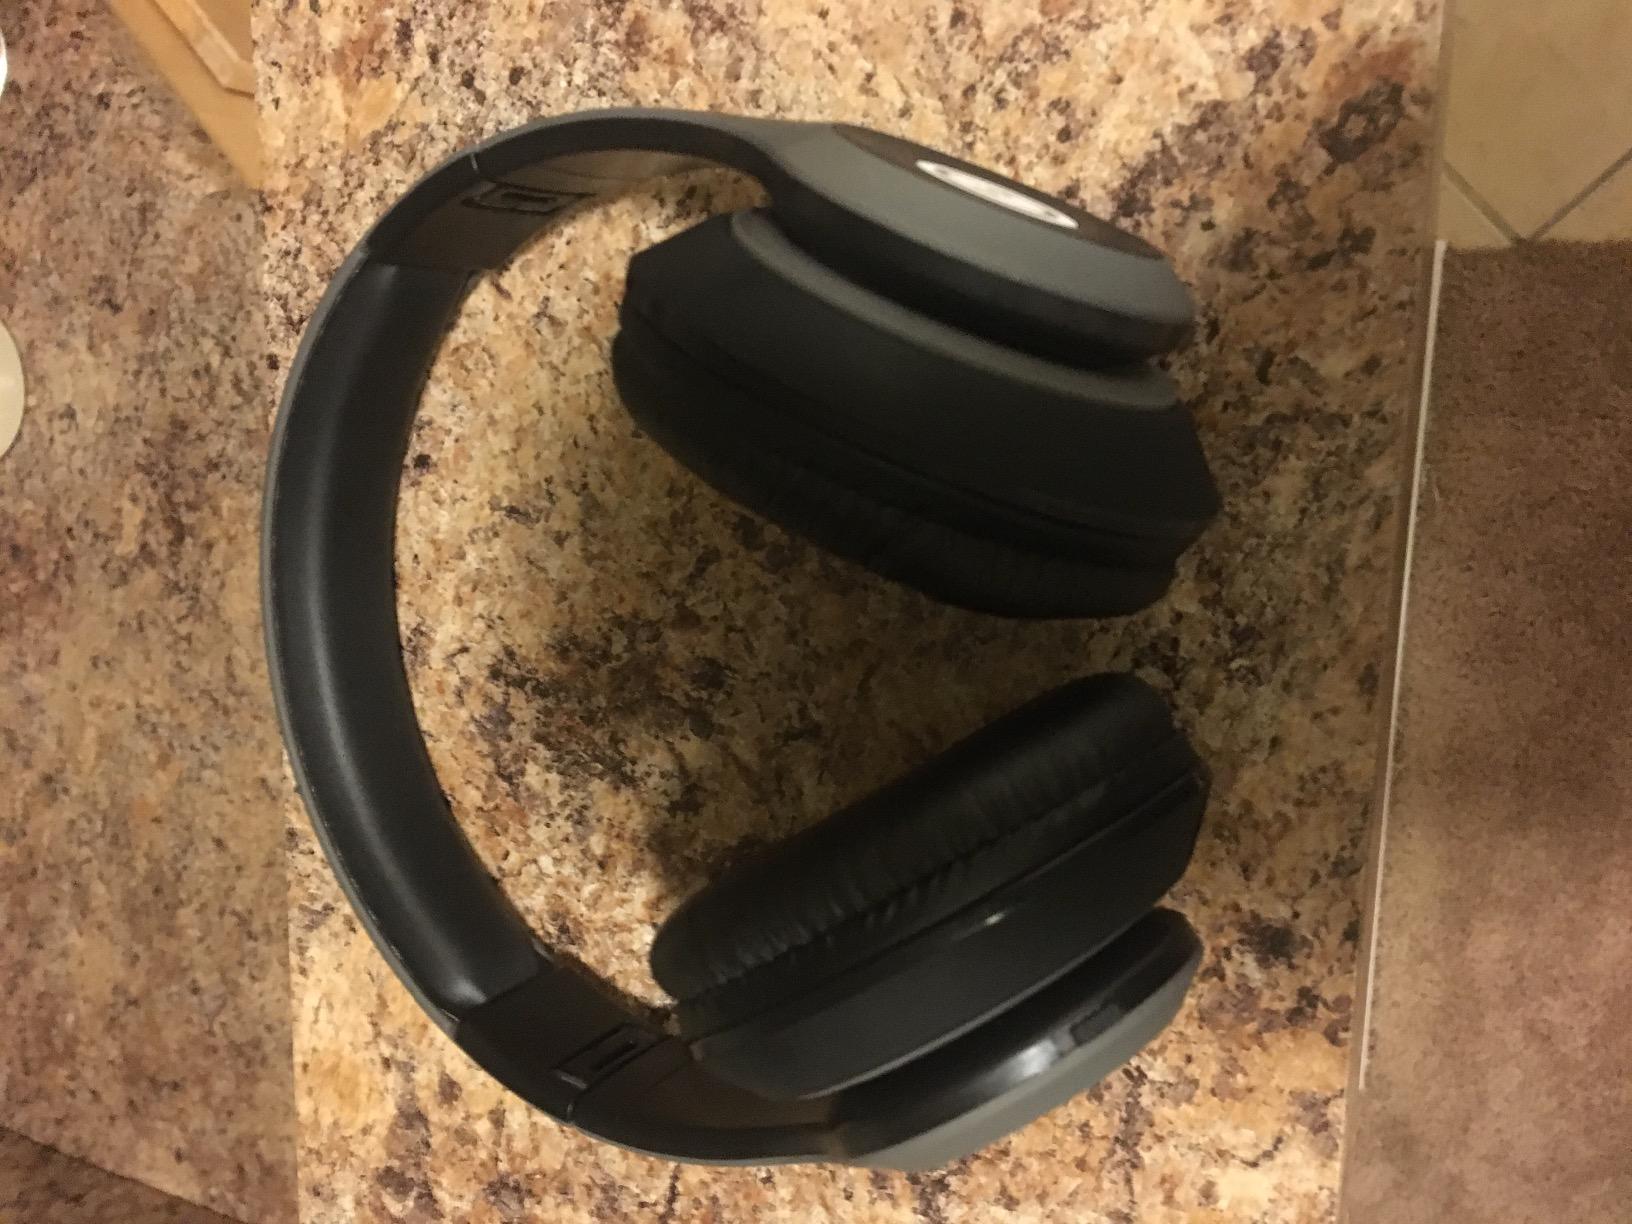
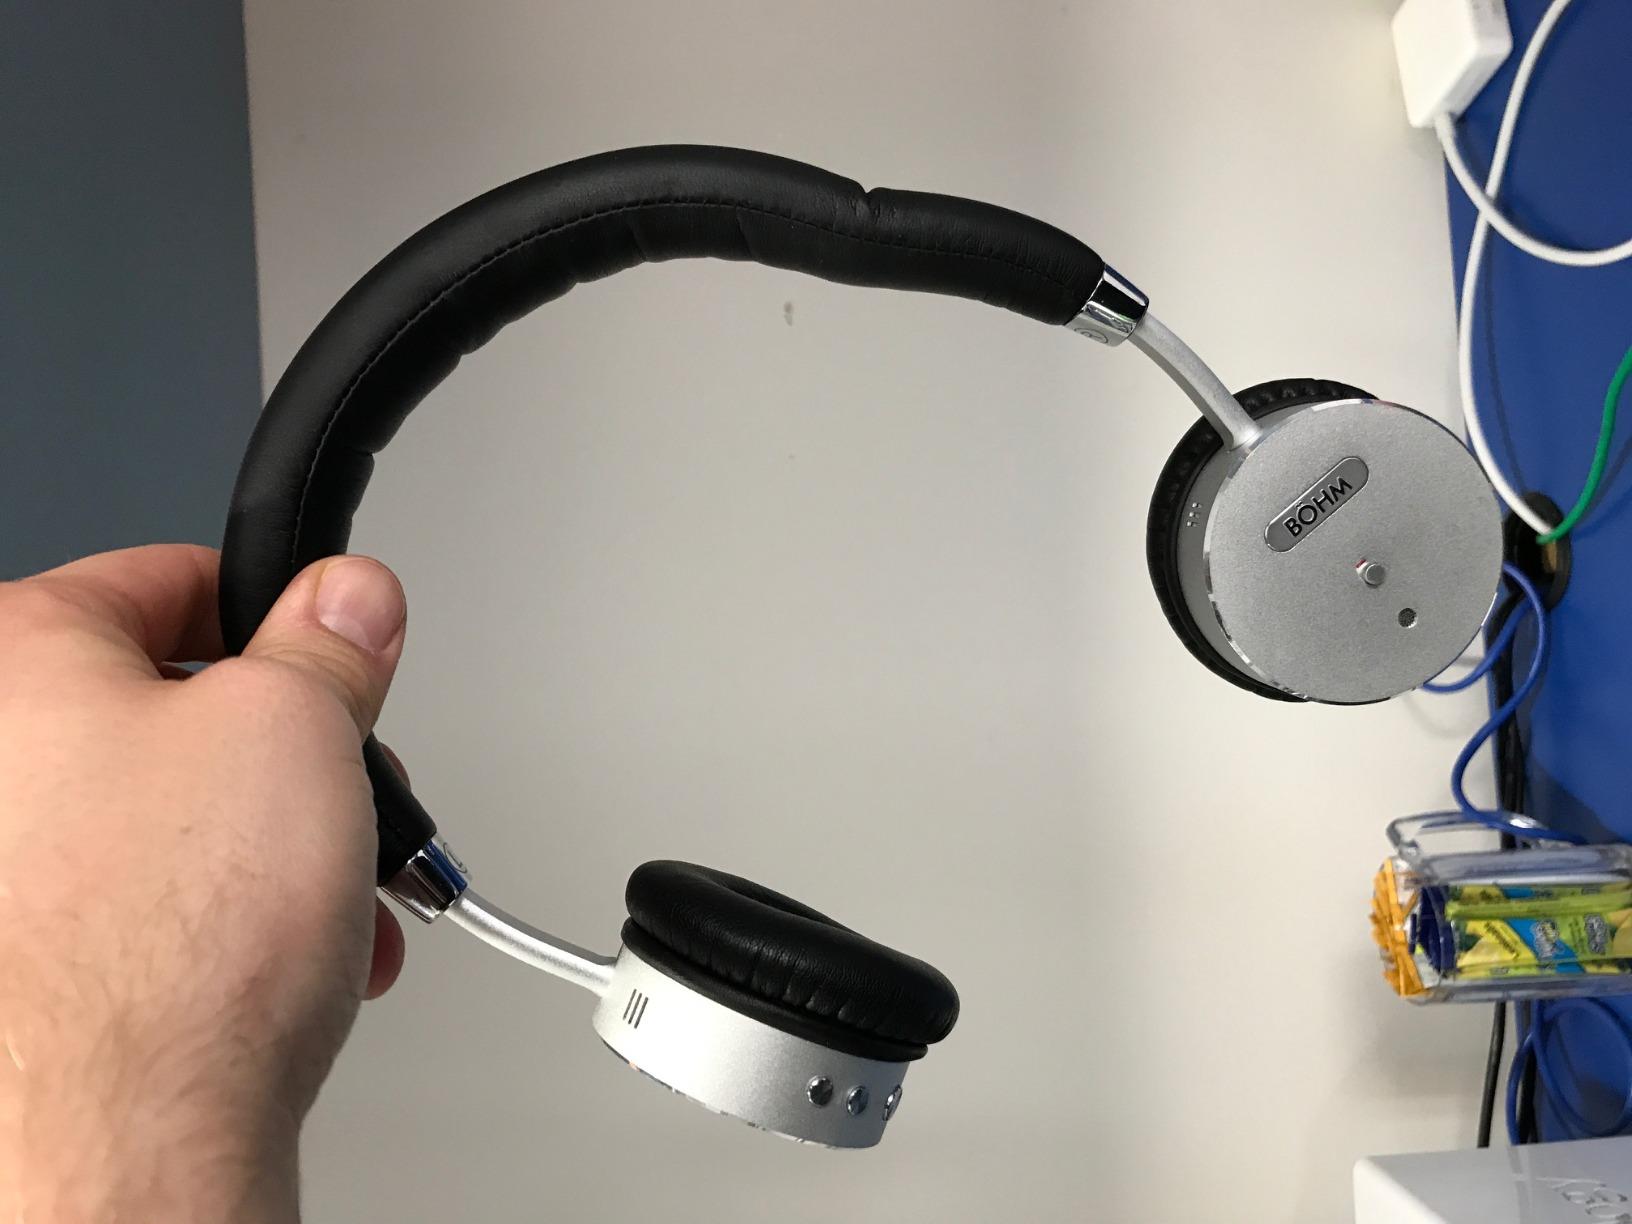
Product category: headphones
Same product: no